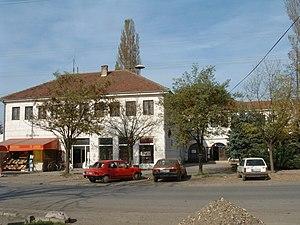
Martinci est une localité de Serbie située dans la province autonome de Voïvodine et sur le territoire de la Ville de Sremska Mitrovica, district de Syrmie. Au recensement de 2011, elle comptait 3 070 habitants.